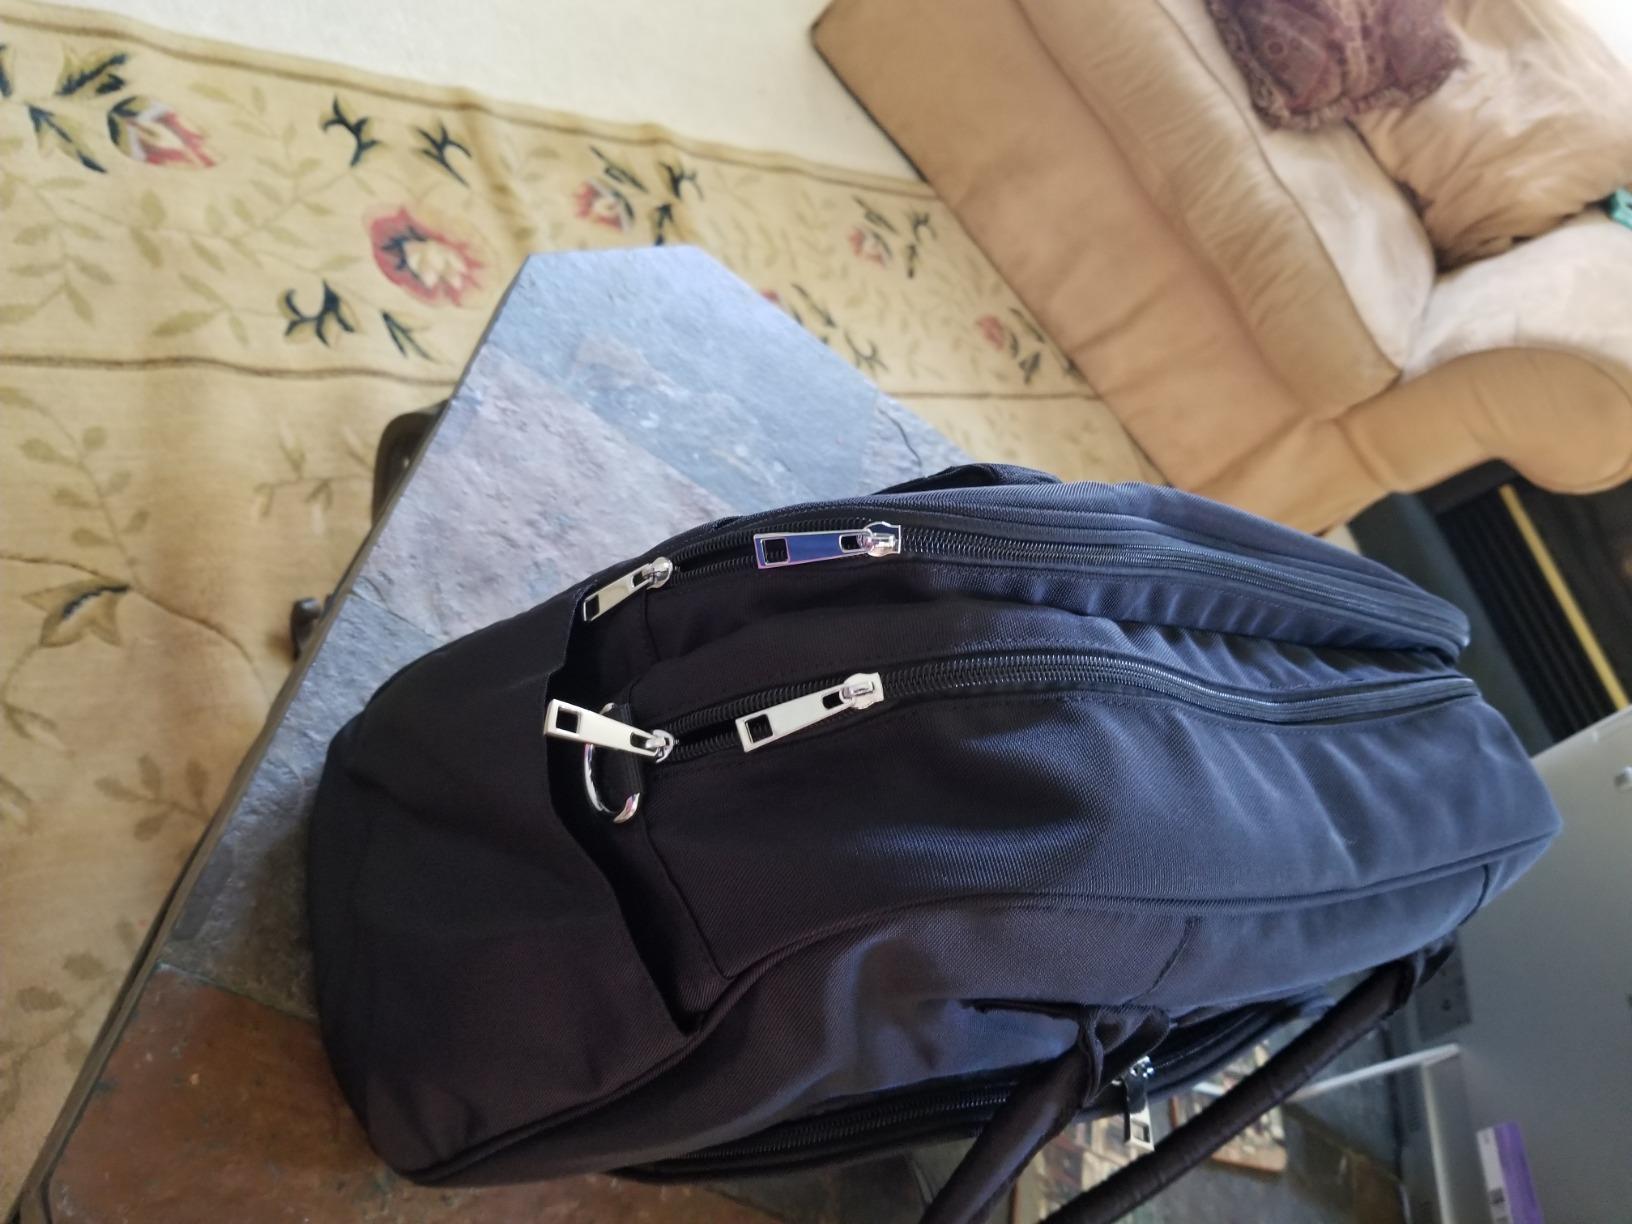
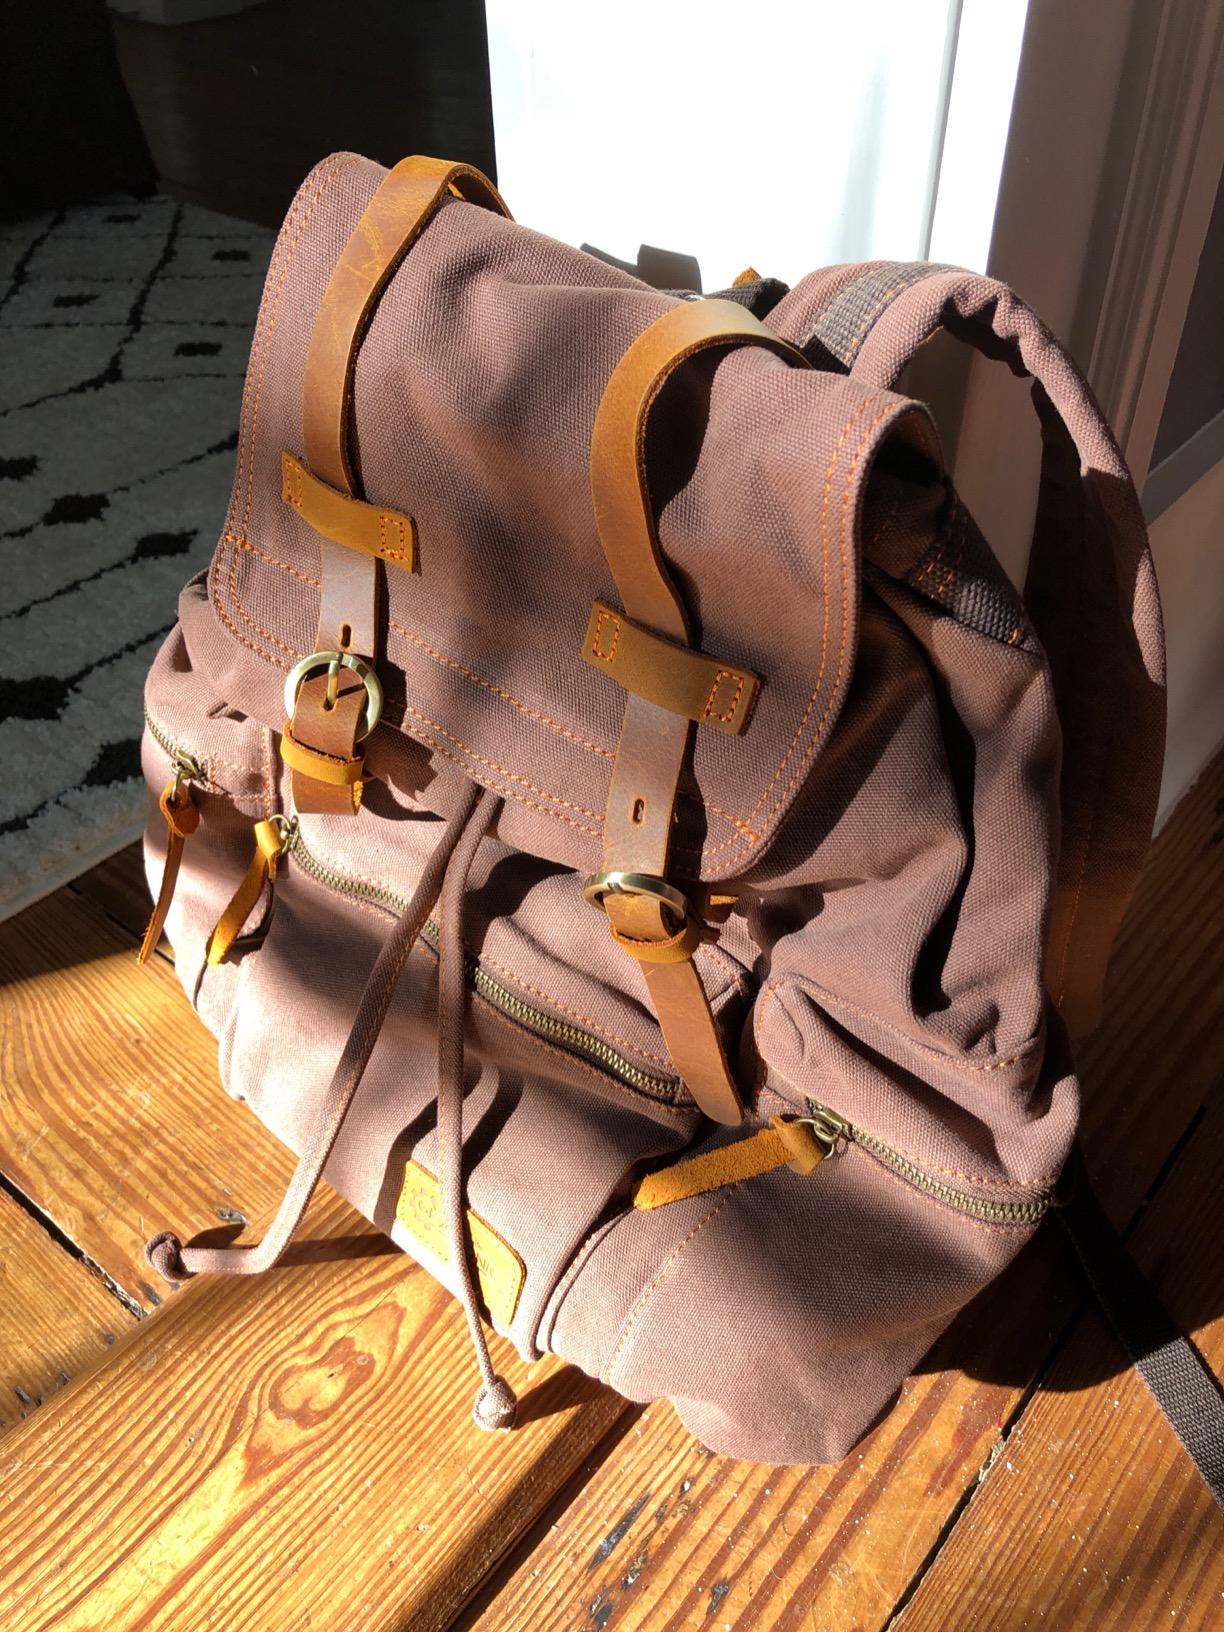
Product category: bag
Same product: no